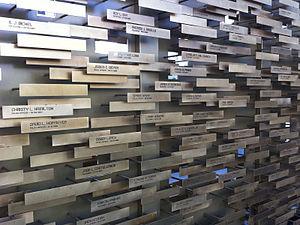
Le mémorial des officiers du Los Angeles Police Department tombés en service, en anglais : Los Angeles Police Department Memorial for Fallen Officers, est un monument situé sur une place surélevée au siège du LAPD, au 100 West 1st Street, dans le centre-ville de Los Angeles. Le mémorial a été financé par la Fondation de la police de Los Angeles, qui a recueilli les 750 000 dollars grâce à des dons privés. L'hommage original aux officiers tombés en service, qui se trouvait au Parker Center, a été détruit lors de son transport pour faire place à une nouvelle prison.